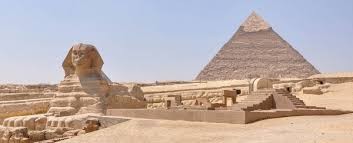
Landmark: Pyramids of Giza